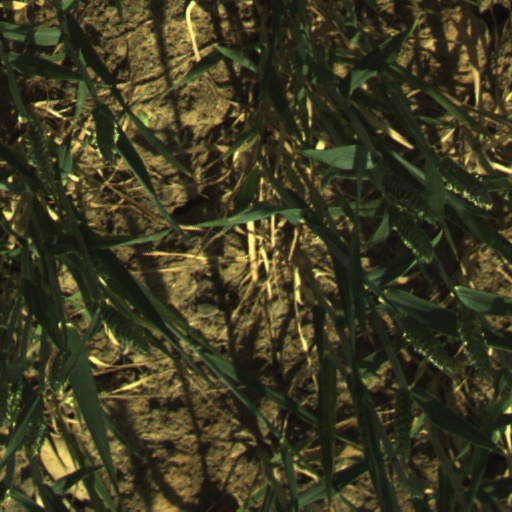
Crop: wheat